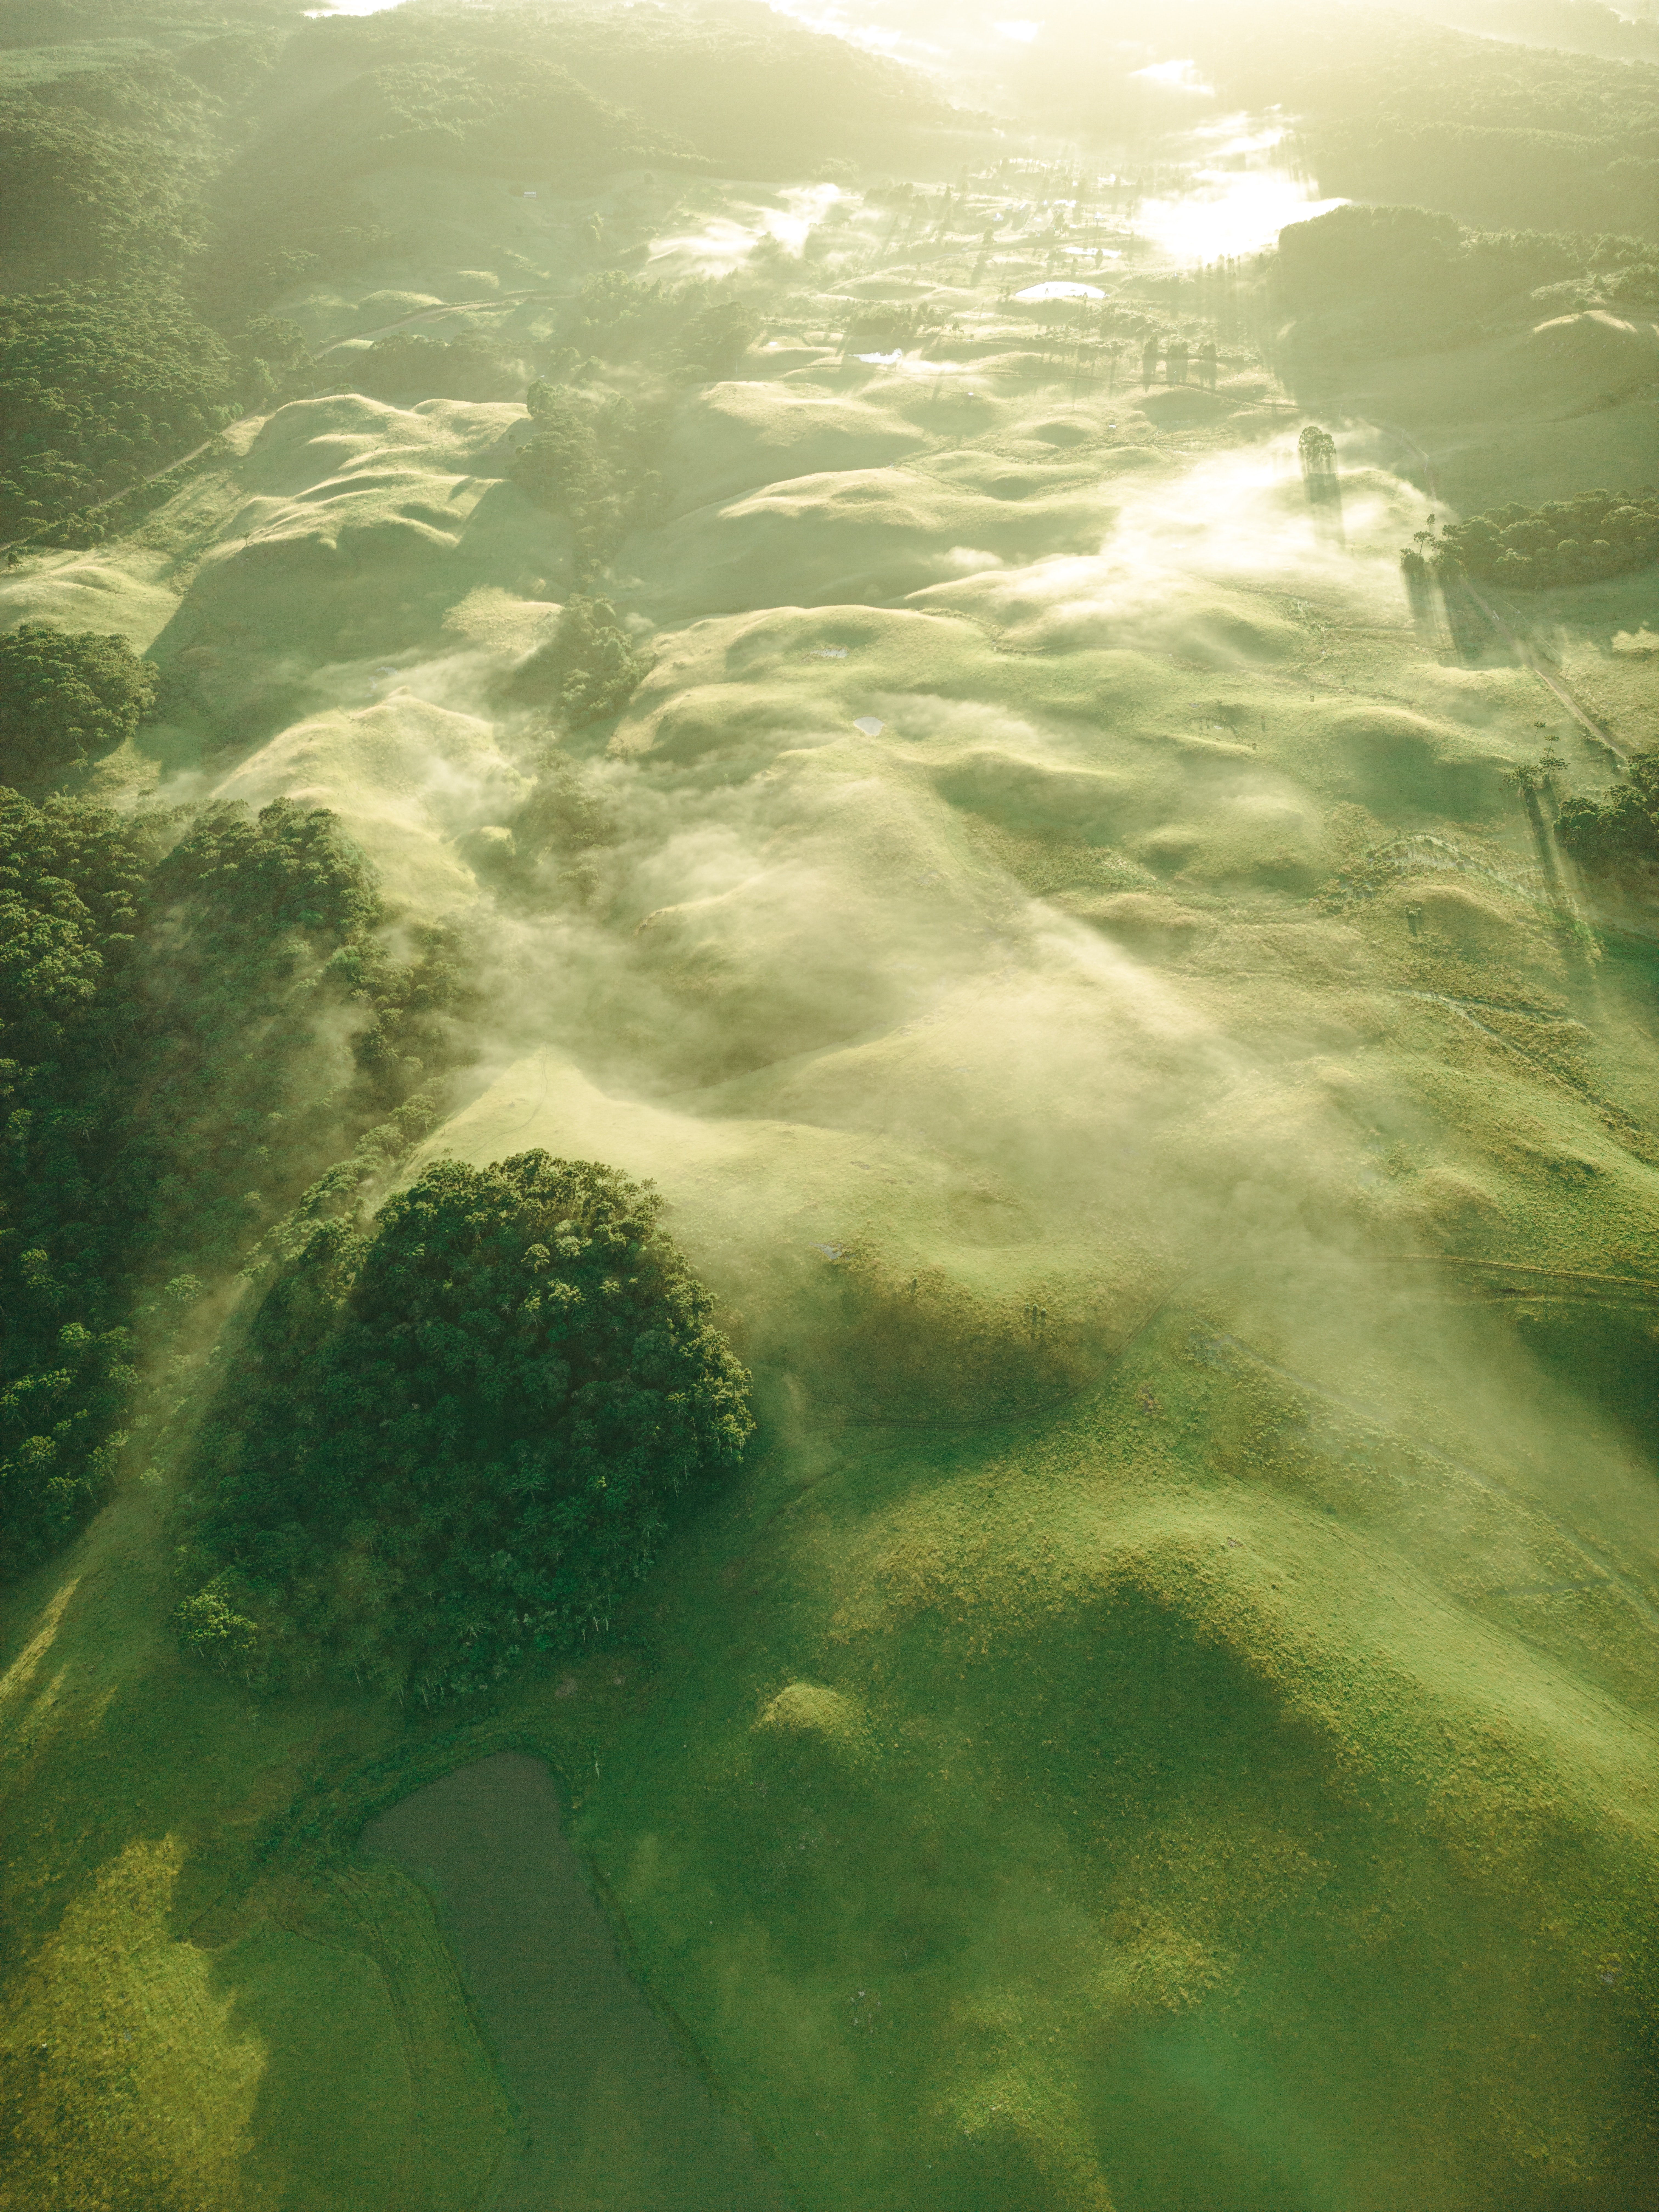
natural, atmosphere, water, natural landscape, vegetation, sunlight, watercourse, atmospheric phenomenon, grass, liquid, morning, landscape, wind wave, calm, horizon, cumulus, meteorological phenomenon, wilderness, slope, wave, algae, rectangle, ocean, rock, fluvial landforms of streams, tropics, pattern, wind, grassland, reflection, sea, shadow